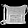
Label: Bag